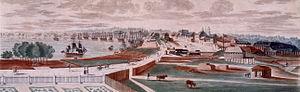
La Nouvelle-Orléans est la plus grande ville de l'État de Louisiane, aux États-Unis. Comptant 393 292 habitants et 1 275 762 dans son aire métropolitaine, selon les dernières estimations du Bureau du recensement des États-Unis, la ville est située sur les bords du Mississippi, non loin de son delta, sur les rives sud du lac Pontchartrain. Les limites de la paroisse d'Orléans, l'une des 64 paroisses subdivisant l'État de Louisiane, correspondent à celles de la ville. Sa vie culturelle riche, ancienne et vibrante lui vaut le surnom de Big Easy. Berceau du jazz, La Nouvelle-Orléans est marquée par l'héritage colonial français, que l'on retrouve aussi bien dans la toponymie que dans l'architecture ou les traditions locales.